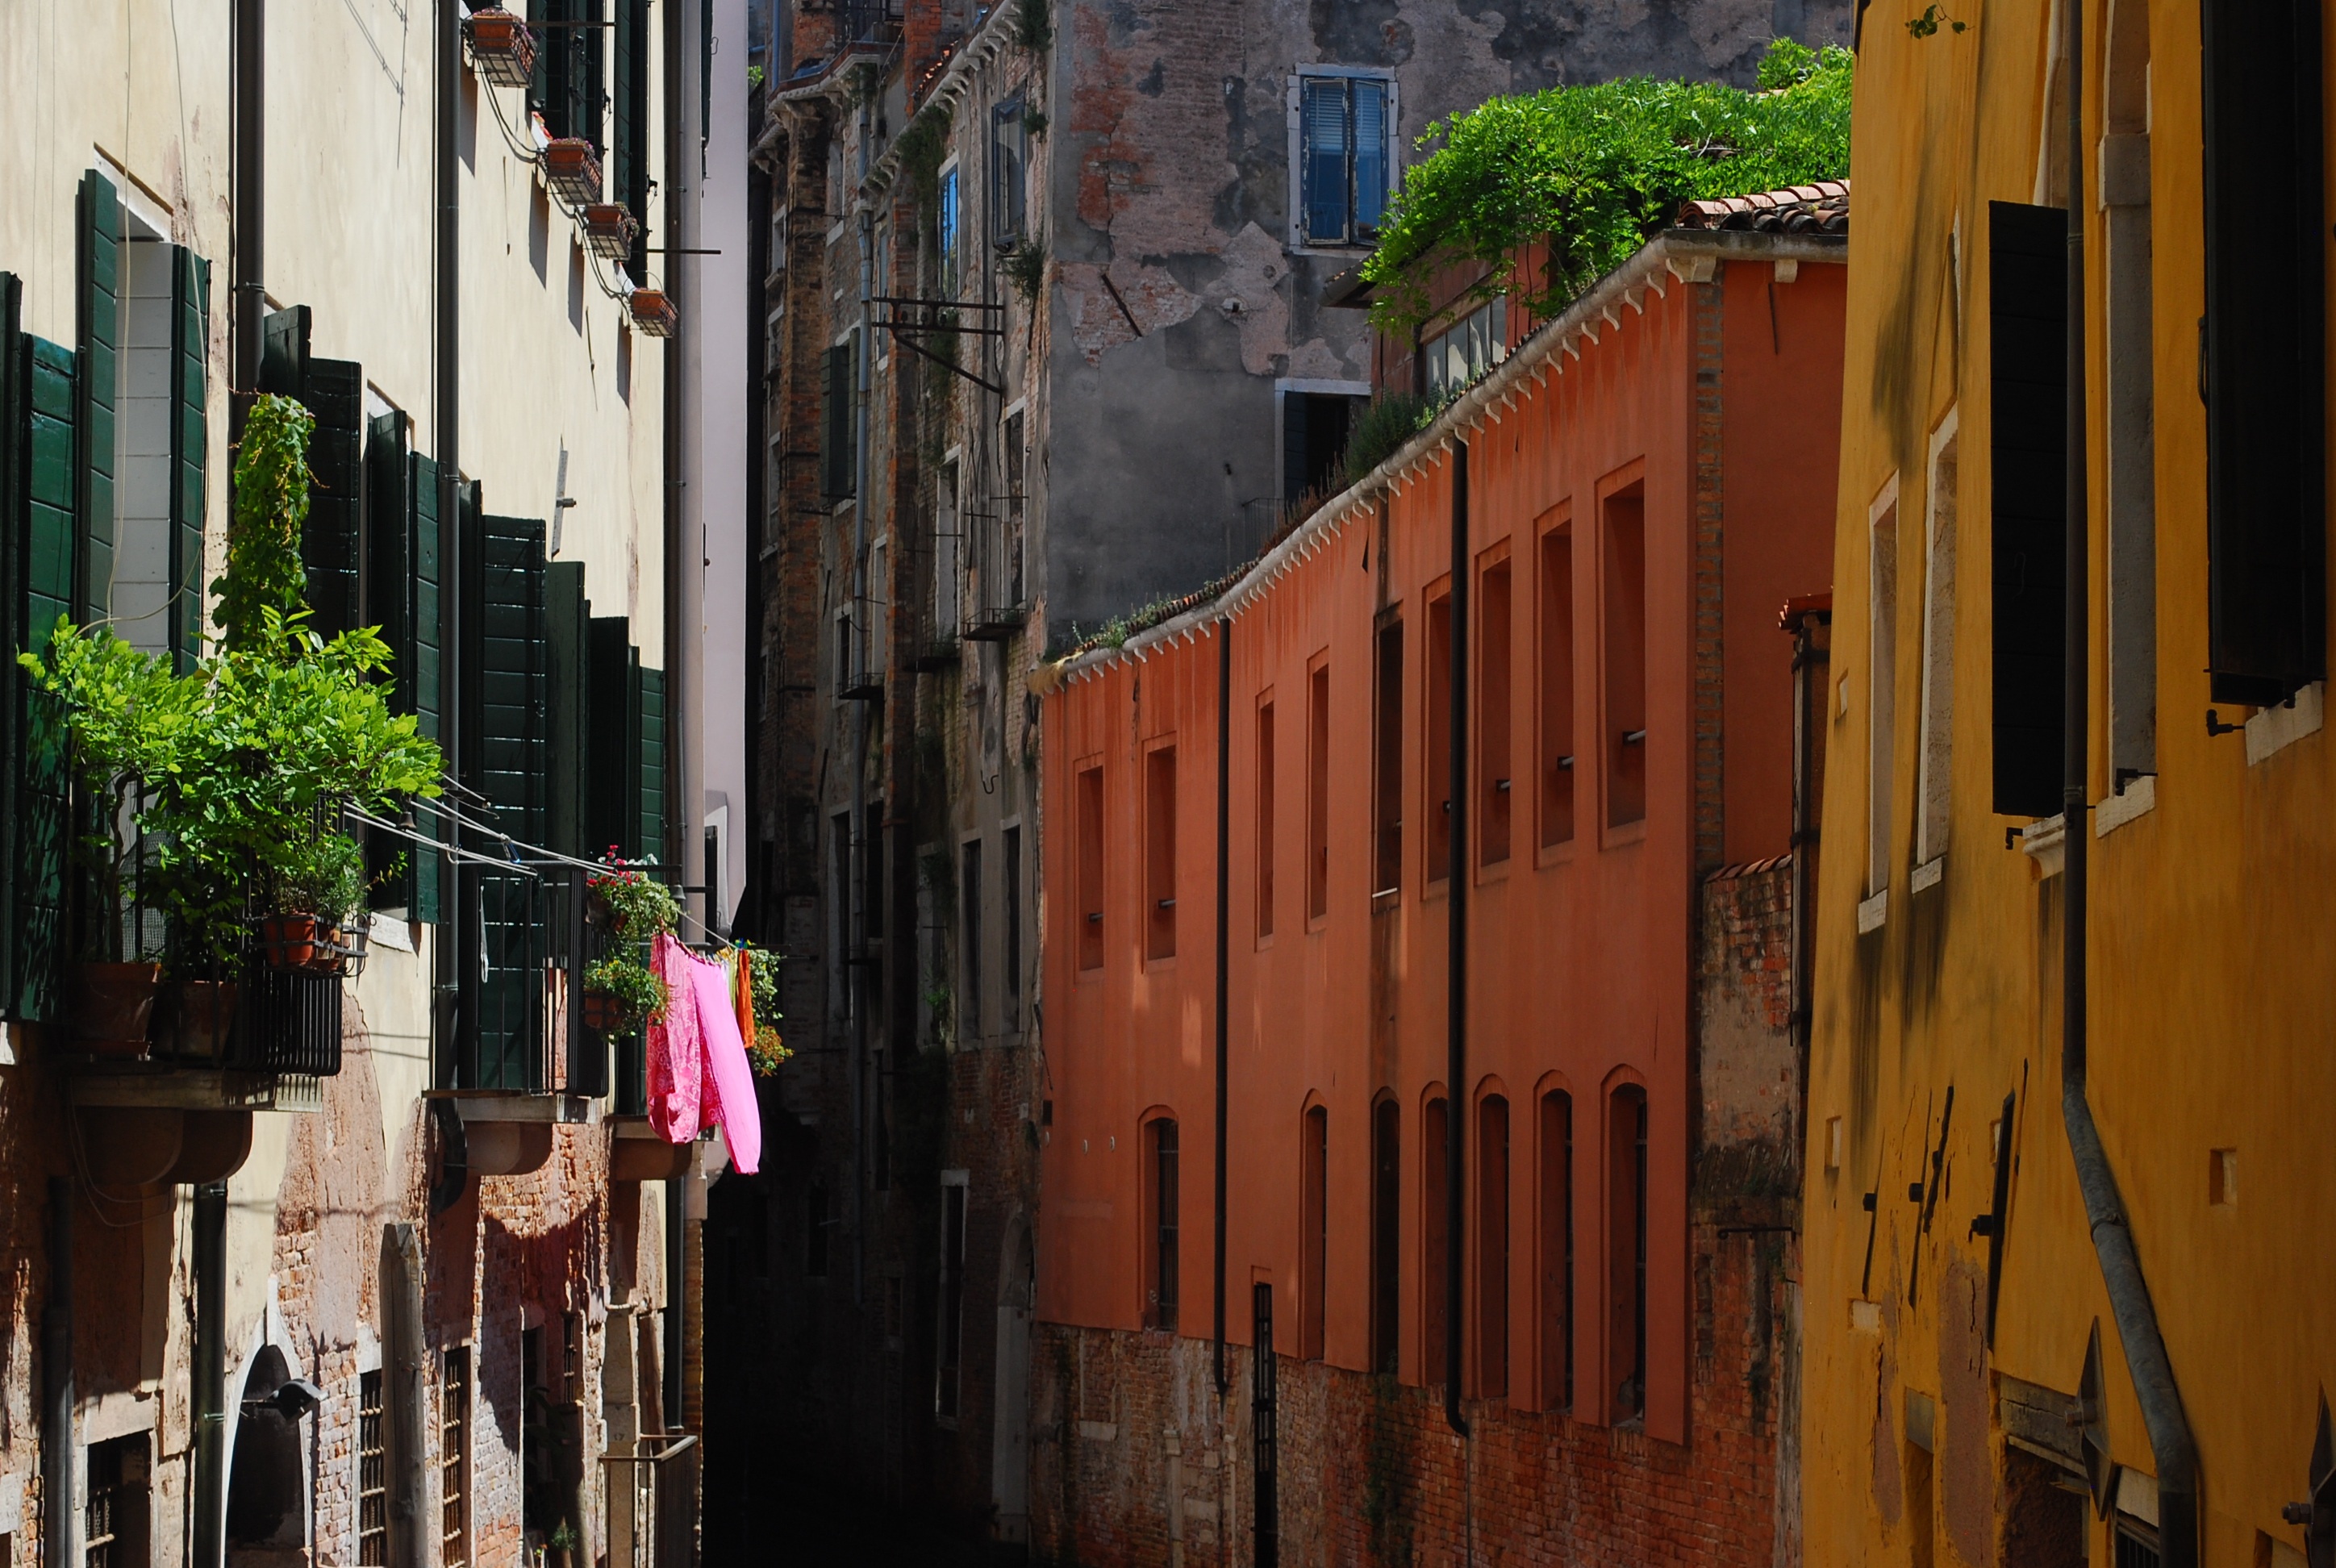
architecture, road, street, house, town, building, alley, city, wall, travel, europe, color, italy, venice, exterior, laundry, infrastructure, clothes, neighbourhood, urban area, human settlement